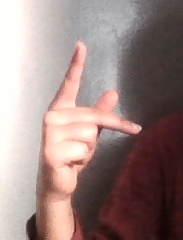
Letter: dha